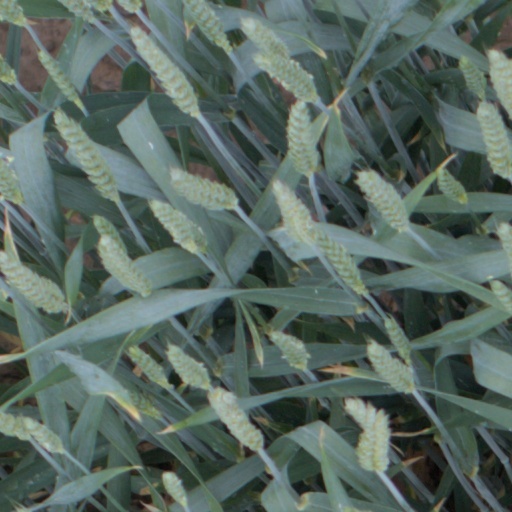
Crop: wheat